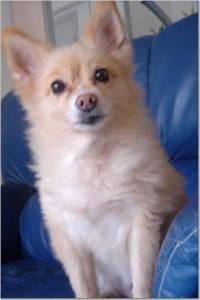
Breed: pomeranian